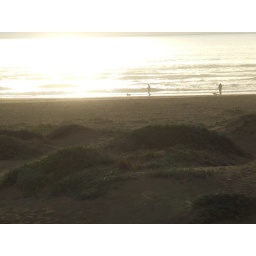
beach by morro rock